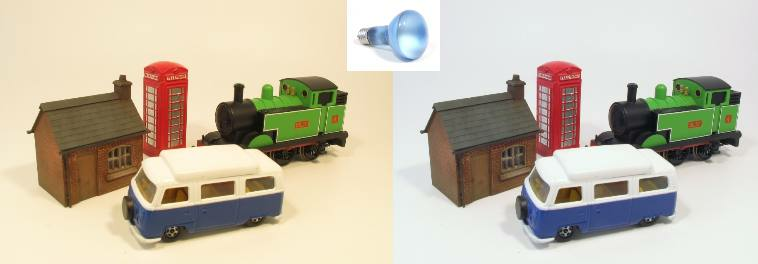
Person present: No